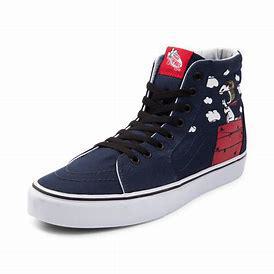
Brand: Vans
Model: SK8 Hi Skate